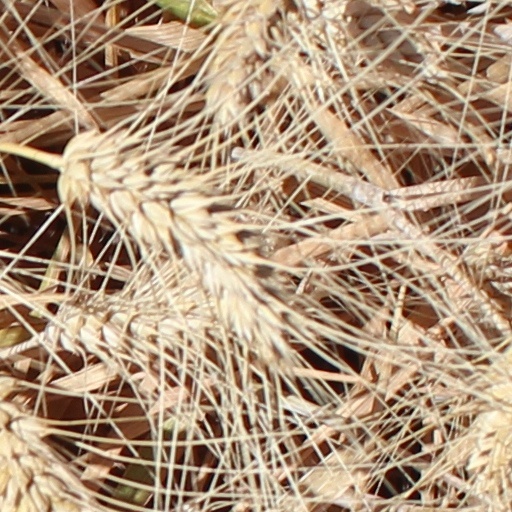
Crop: wheat